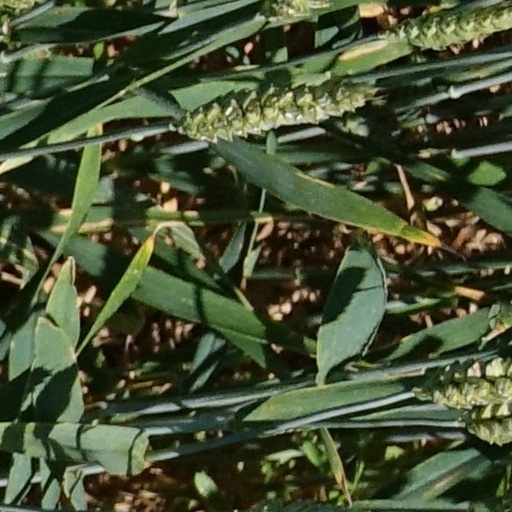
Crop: wheat